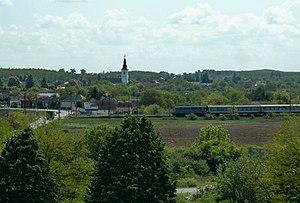
Tiszabezdéd est un village et une commune du comitat de Szabolcs-Szatmár-Bereg en Hongrie.